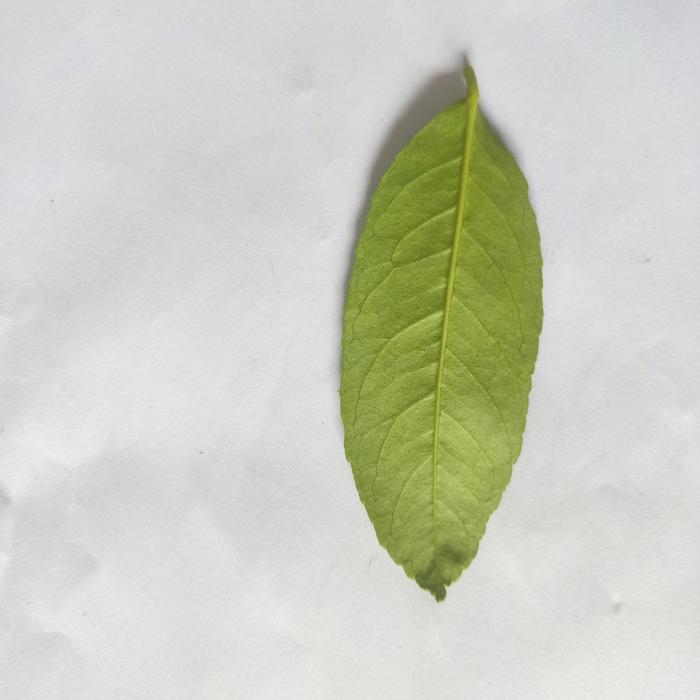
Crop: Lemon
Leaf condition: Healthy_Leaf